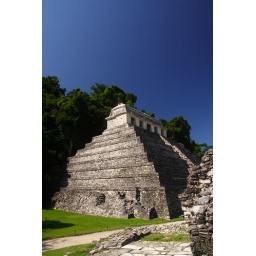
temple in blue sky